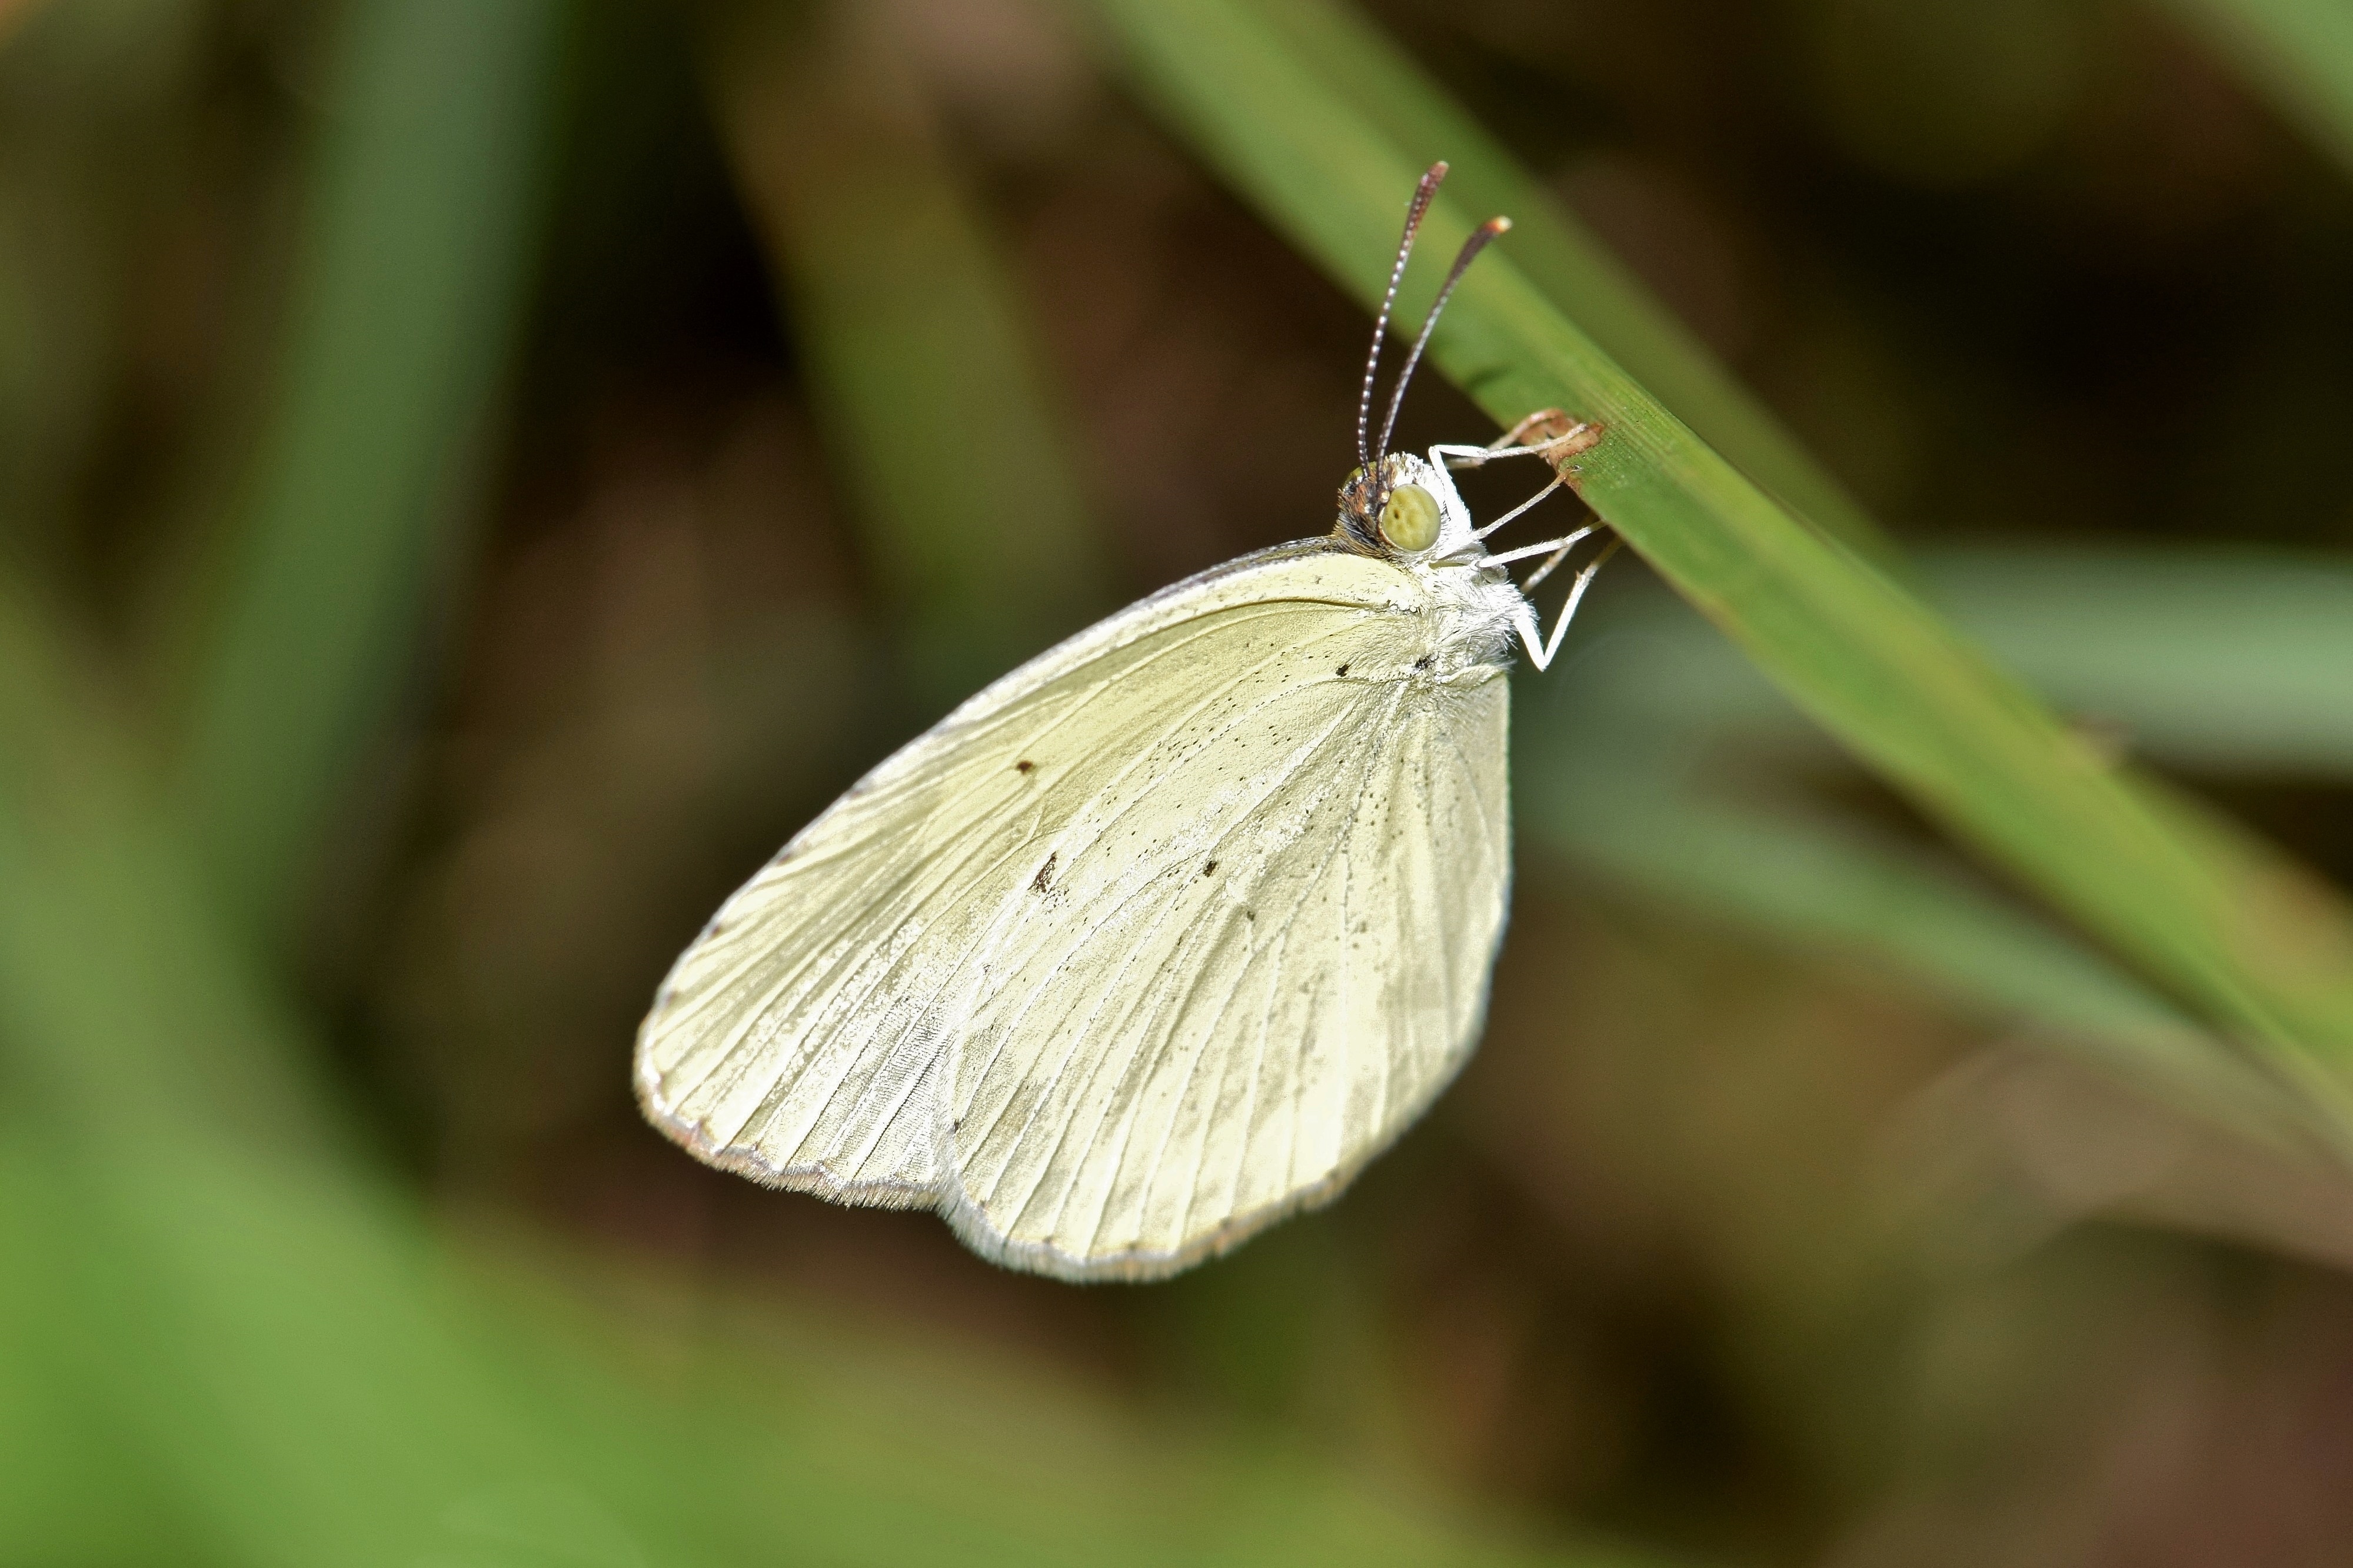
nature, grass, wing, photography, leaf, flower, animal, green, insect, biology, bug, botany, moth, butterfly, flora, fauna, invertebrate, close up, colors, entomology, wings, pretty, nectar, pieridae, sulphur, antennae, macro photography, arthropod, winged insect, flying insect, pollinator, yellow butterfly, sulphur butterfly, little sulphur, little sulfur, little yellow, coliadinae, eurema lisa, plant stem, moths and butterflies, lycaenid, net winged insects, brush footed butterfly, colias, cabbage butterfly